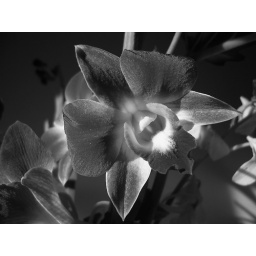
orchid in black & white